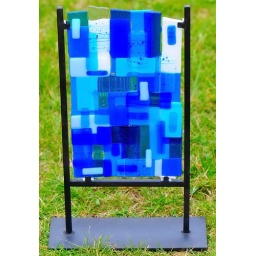
Fused blue glass panel in iron frame